Johann Michael Nathanael Feneberg

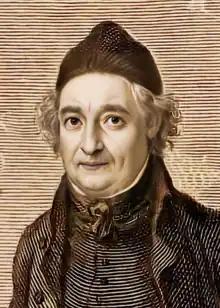
Johann Michael Feneberg

Johann Michael Nathanael Feneberg, born in Oberdorf, Allgäu, Bavaria, February 9, 1751; died October 12, 1812. He studied at Kaufbeuren and in the Jesuit gymnasium at Augsburg, and in 1770 entered the Society of Jesus, at Landsberg, Bavaria. When the Society was suppressed in 1773, he left the town, but continued his studies, was ordained in 1775 and appointed professor in the gymnasium of St. Paul at Ratisbon. From 1778-85 he held a modest benefice at Oberdorf and taught a private school, in 1785 he was appointed professor of rhetoric and poetry at the gymnasium of Dillingen, but was removed in 1793, together with several other professors suspected of leanings towards Illuminism. A plan of studies drawn up by him for the gymnasium brought him many enemies also. He was next given the parish of Seeg comprising some two thousand five hundred and received as assistants the celebrated author Christoph Schmid, and X. Bayer. He was a model pastor in every respect. Within a short time he executed a chart of the eighty-five villages in his parish, and took a census of the entire district.